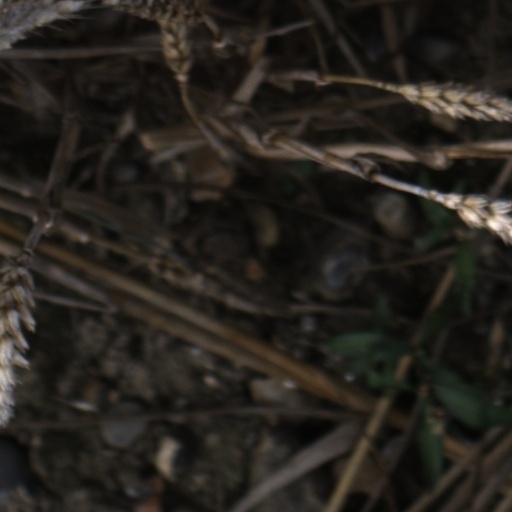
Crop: wheat